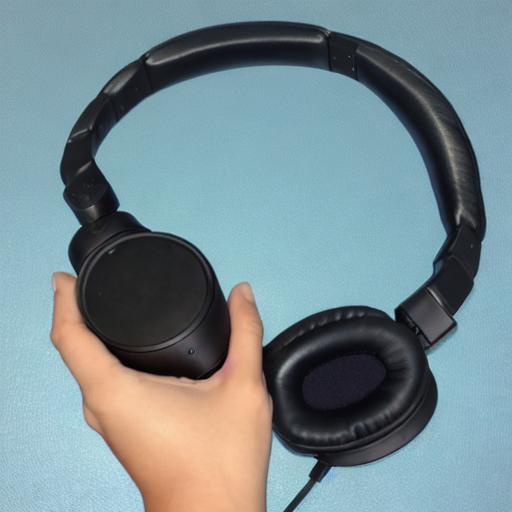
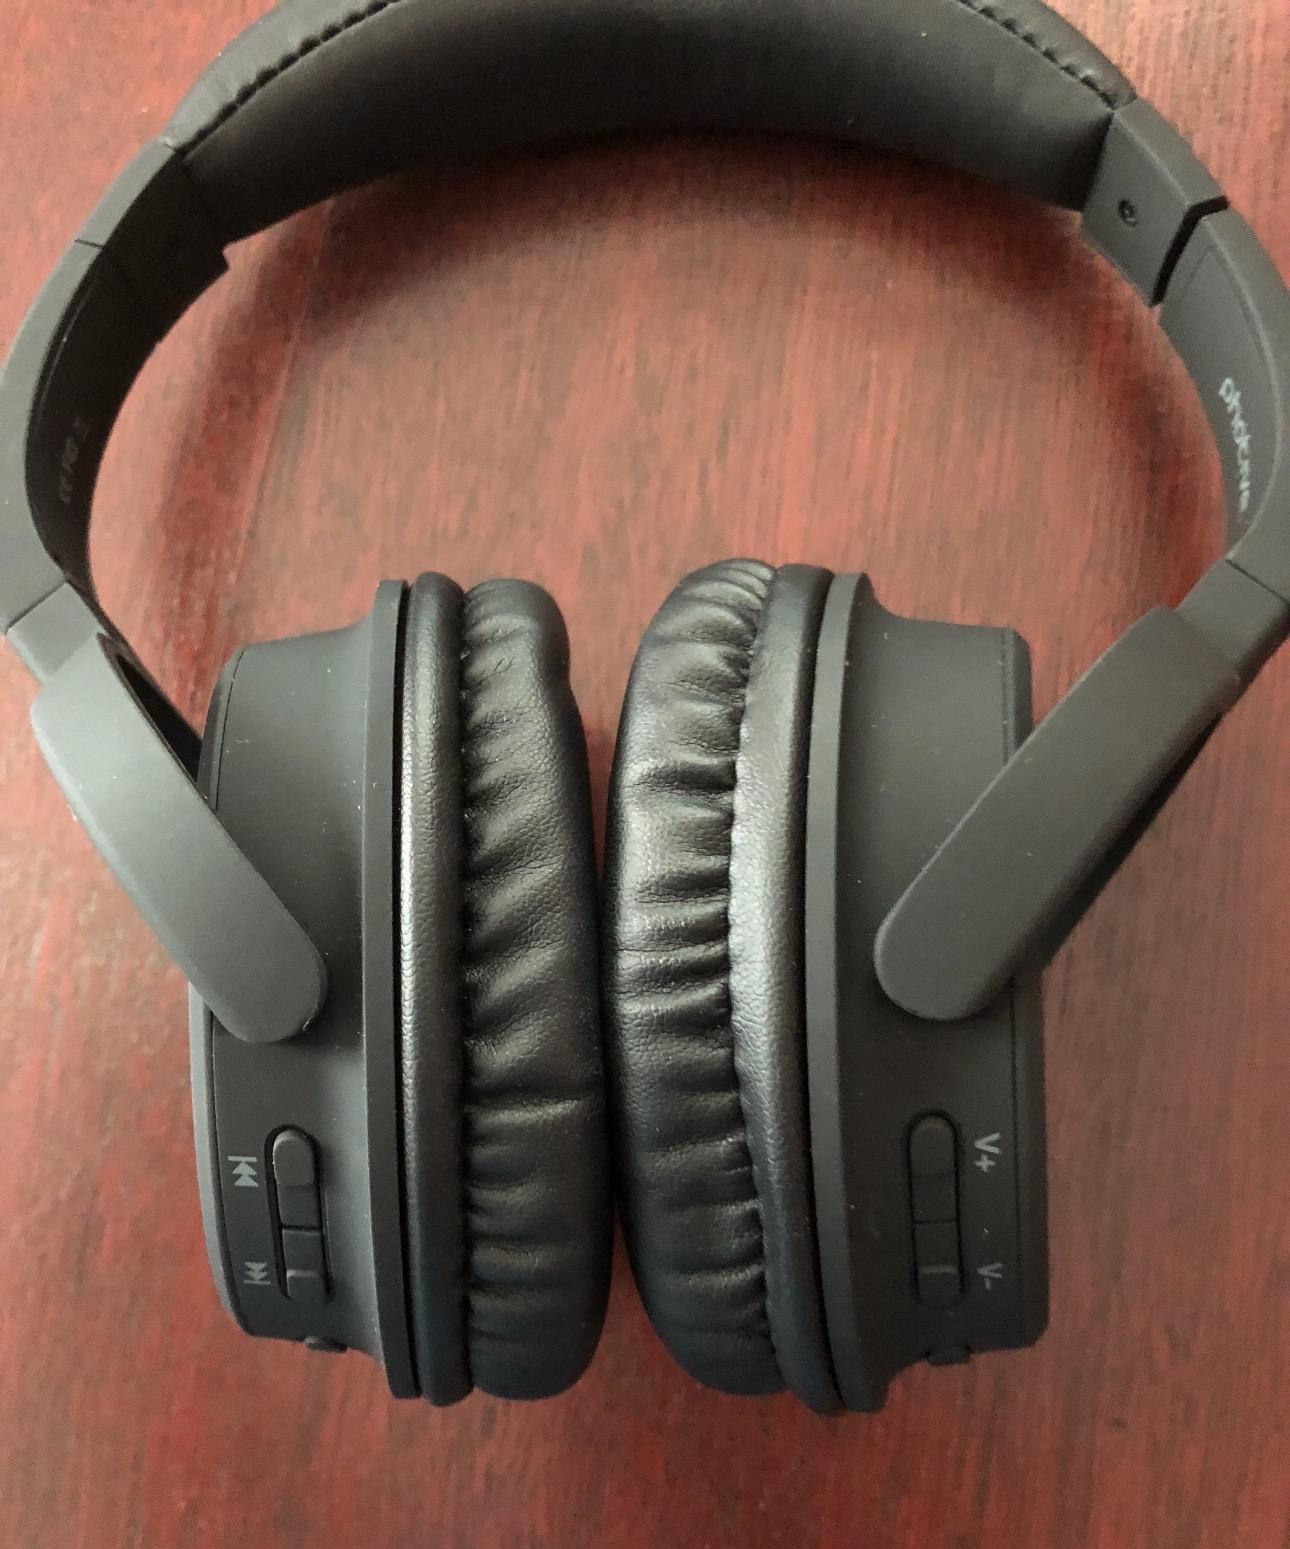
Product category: headphones
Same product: no